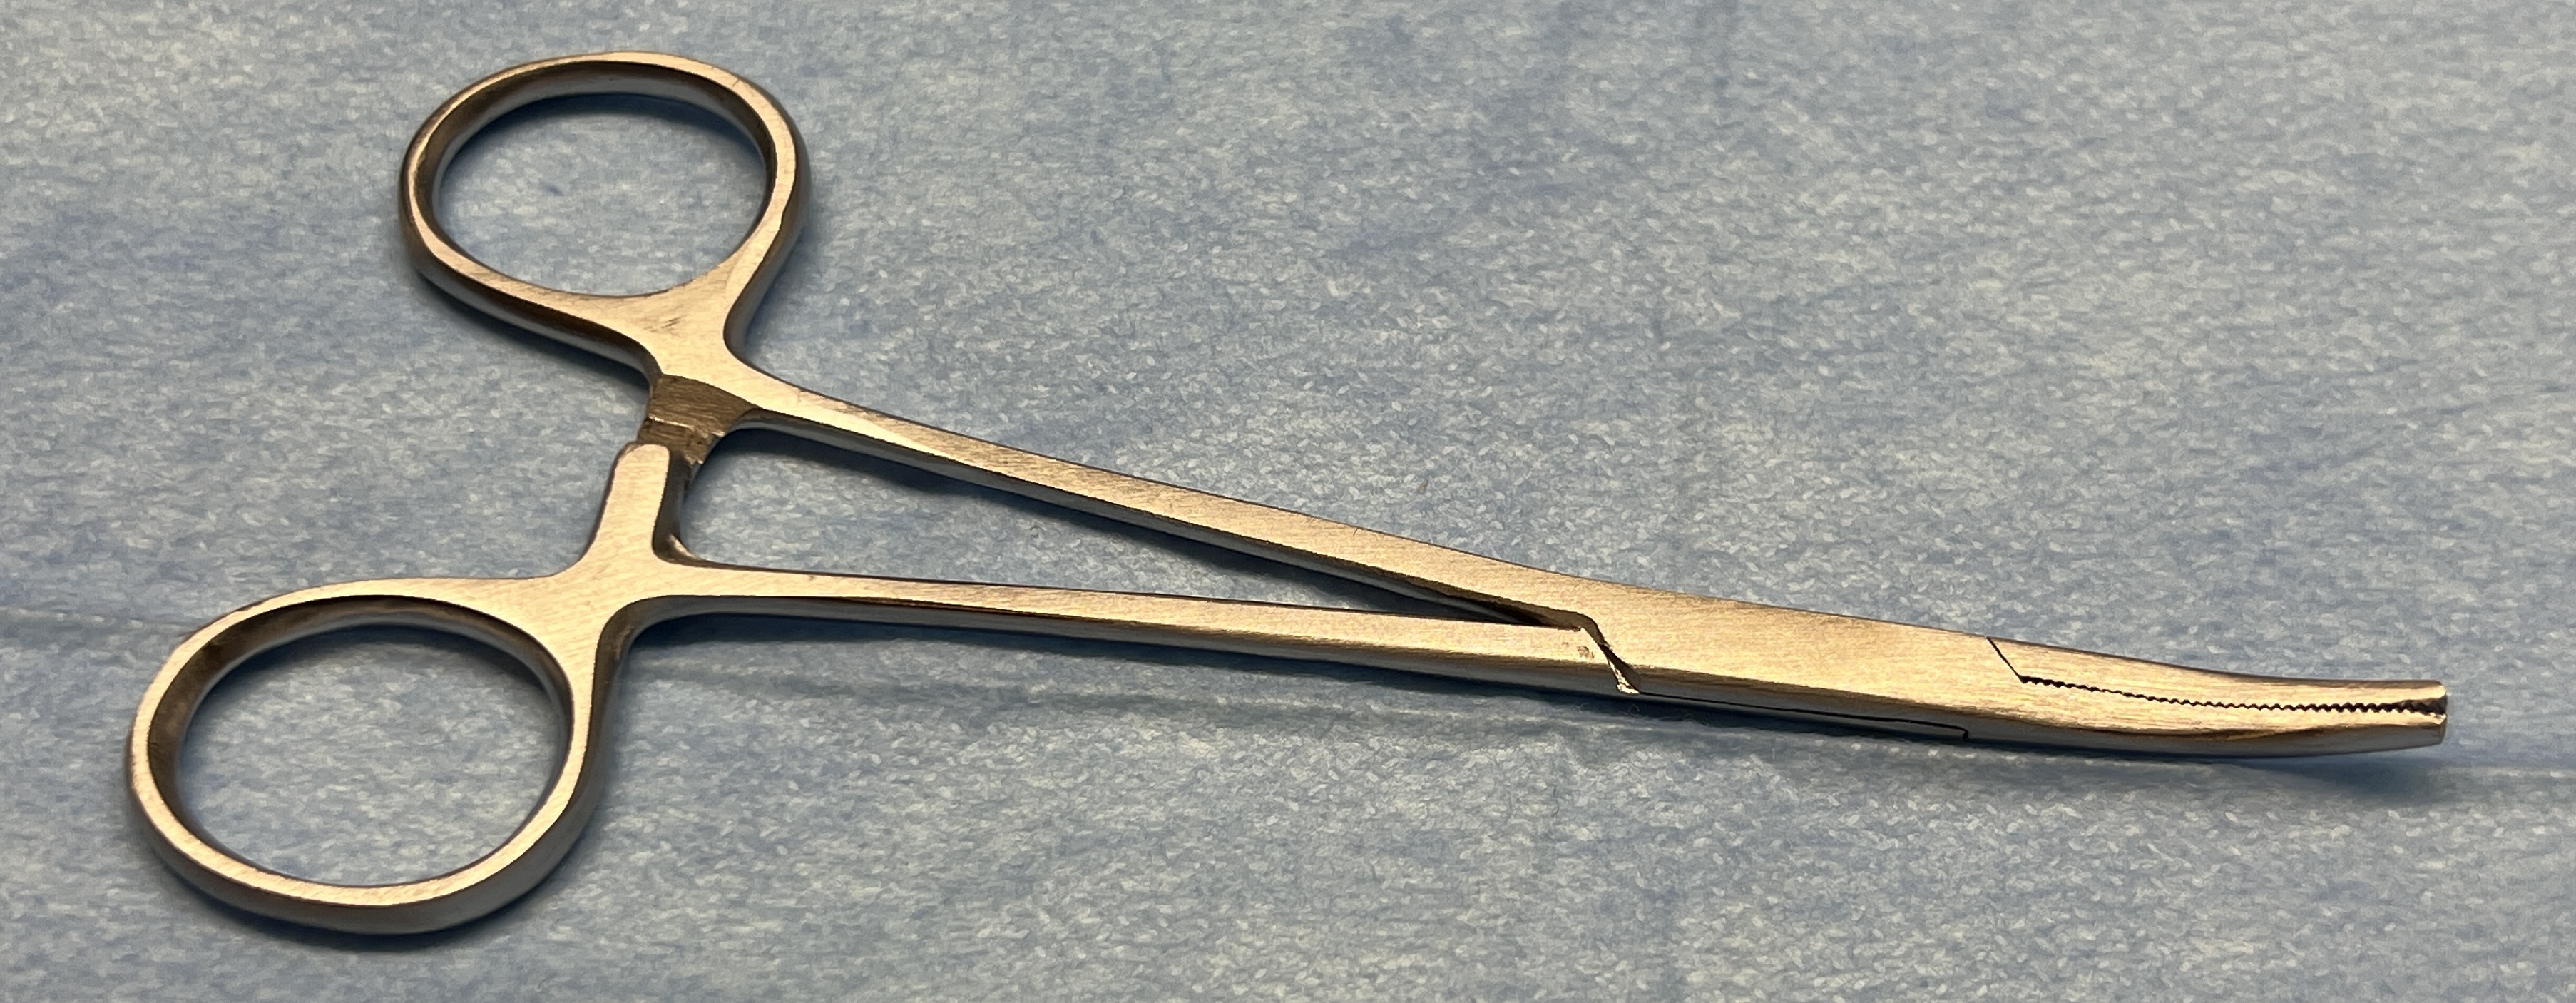
Hinged instrument state: closed